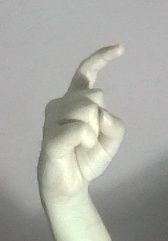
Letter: ra